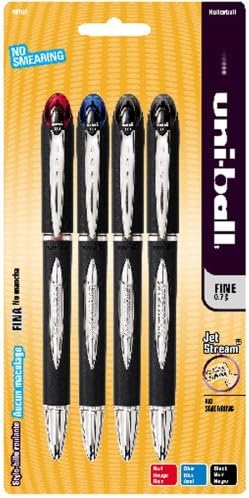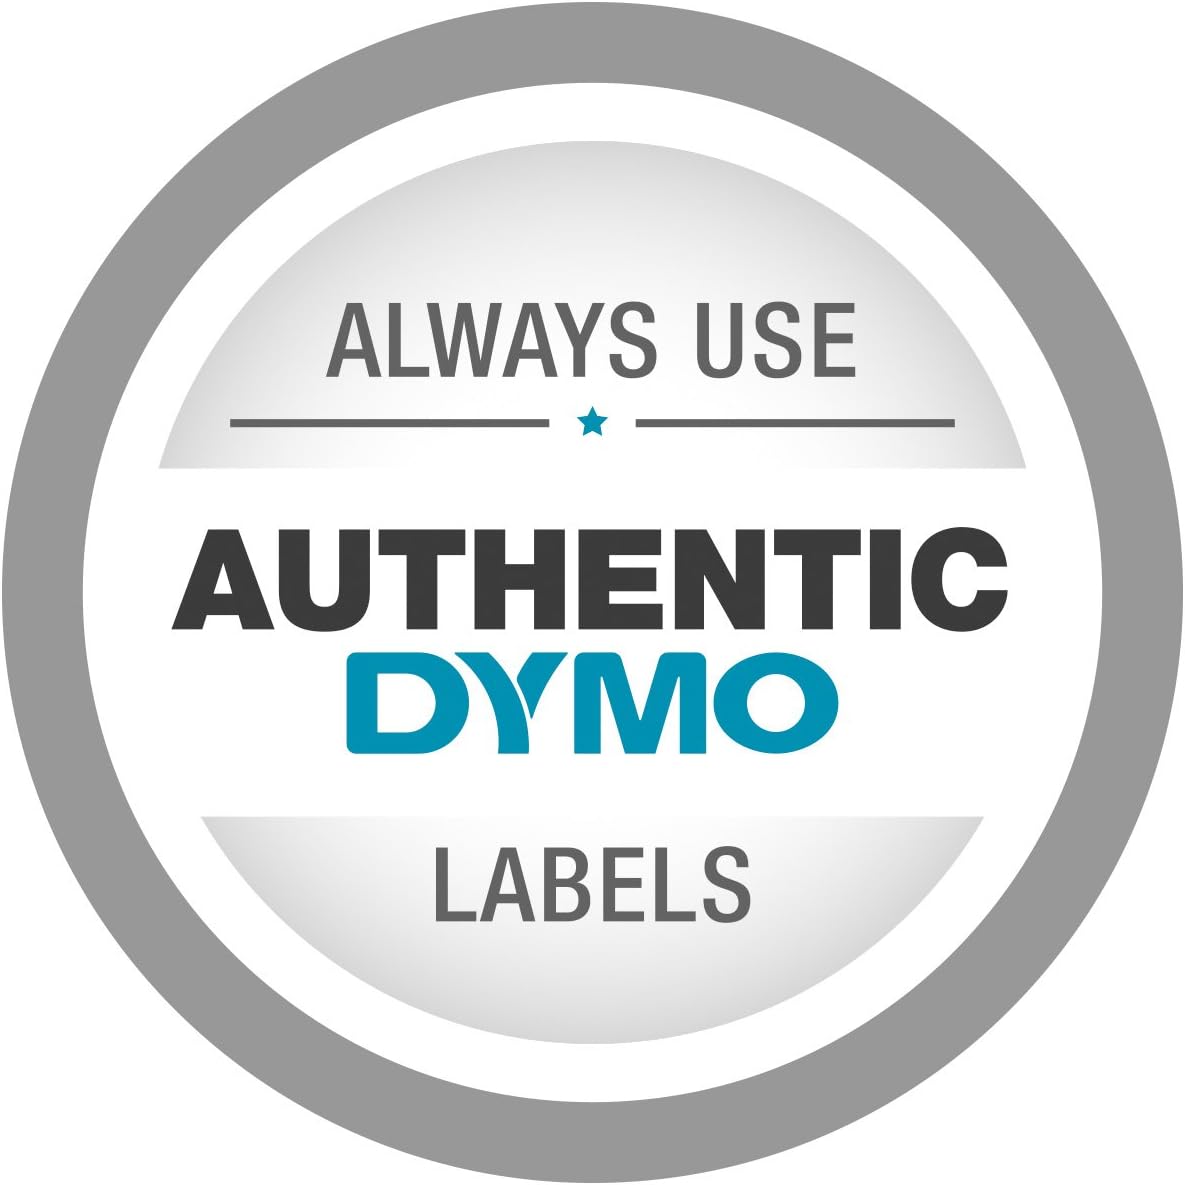
uni-ball Jetstream Fine Point Stick Ball Point Pens, 4 Colored Ink Pens
Category: Office Products
Uni-Ball Jetstream 40184, Micro 4 Pack Assorted Colors- Black, Red, Blue
Features: Fine 0.7 MM | No smearing